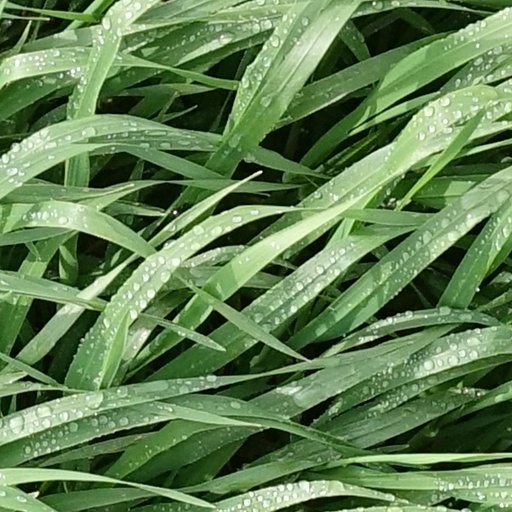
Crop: wheat